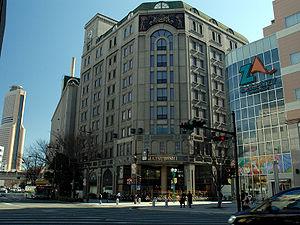
Planetarian: chiisana hoshi no yume, littéralement Planetarian ~La rêverie de la petite planète~, est un visual novel post-apocalyptique japonais dont le protagoniste est un homme d'âge mûr qui, dans une ville morte, trouve un robot qui fonctionne mal. L'homme, appelé tout simplement « the junker », reste avec le robot pendant une période de temps et essaie de réparer le projecteur du planétarium où se déroule l'histoire.